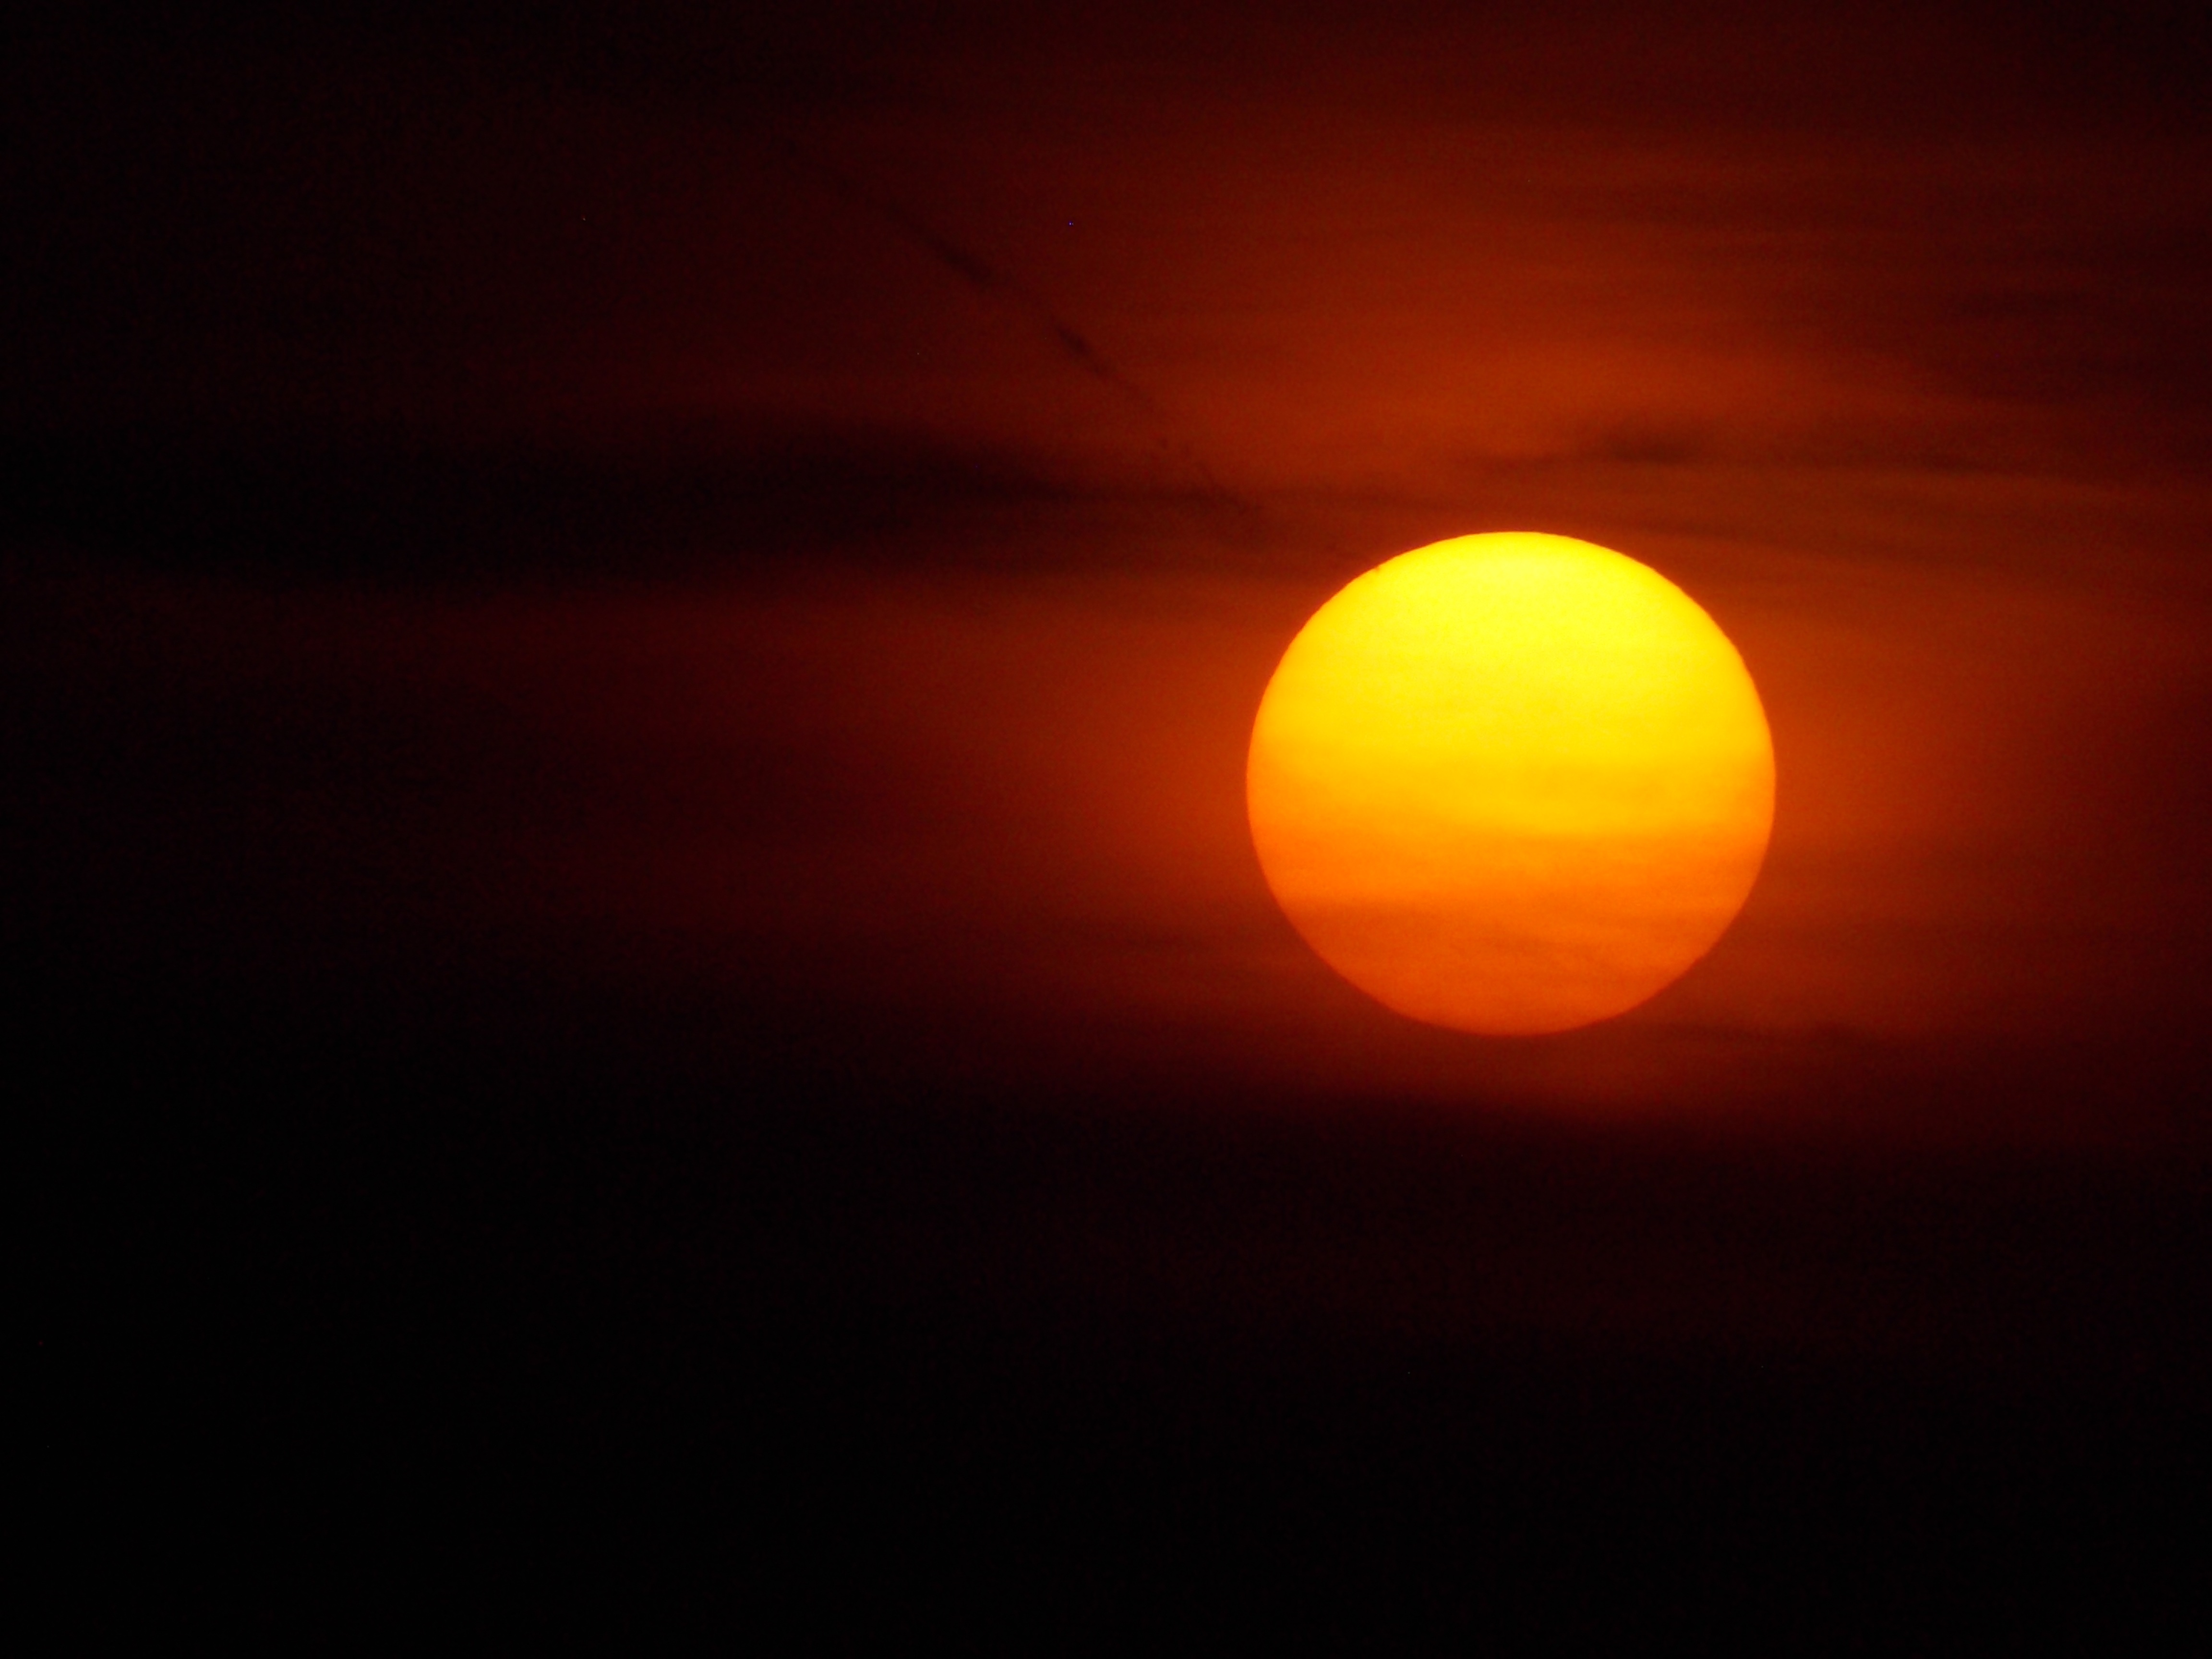
light, cloud, sky, sun, sunrise, sunset, night, sunlight, atmosphere, orange, red, darkness, yellow, circle, lens flare, in the evening, astronomical object, computer wallpaper